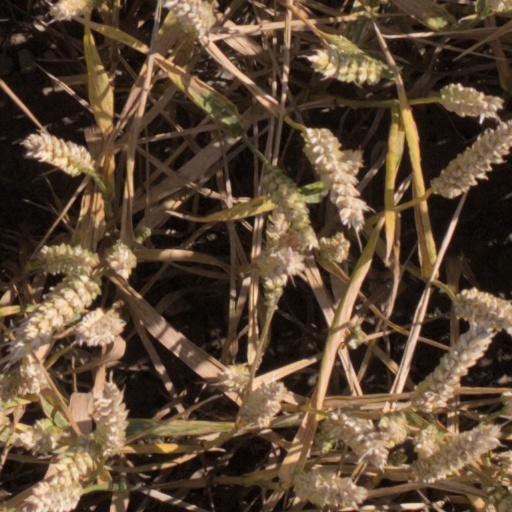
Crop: wheat